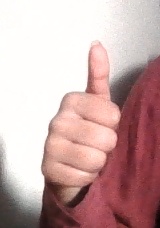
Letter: aleff